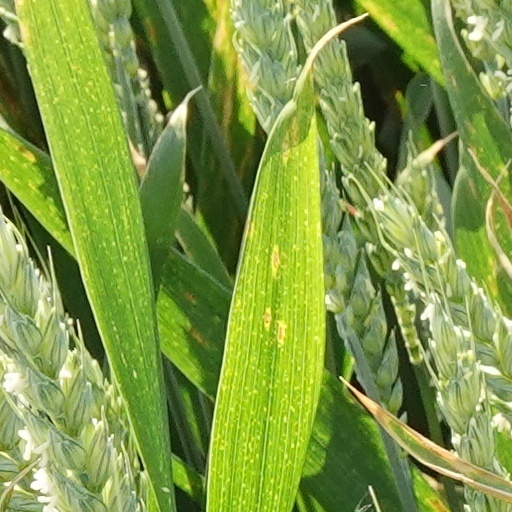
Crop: wheat